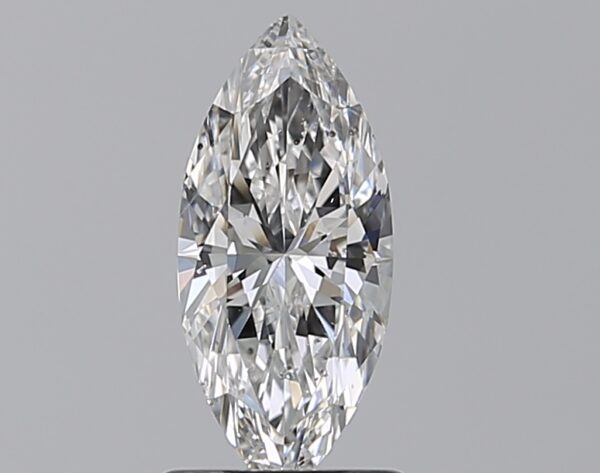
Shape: marquise
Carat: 1
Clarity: SI1
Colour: E
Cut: VG
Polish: EX
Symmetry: EX
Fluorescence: N
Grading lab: GIA
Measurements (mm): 10.99 x 4.92 x 3.05